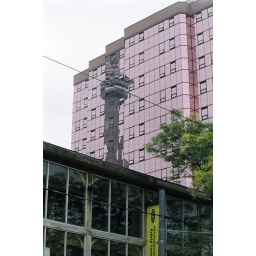
Reflection of cn tower in building